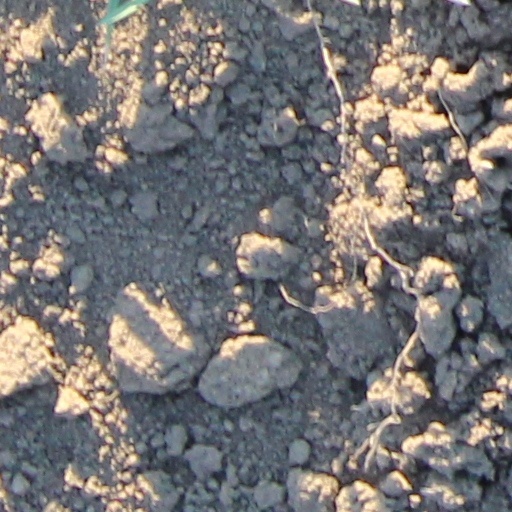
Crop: wheat